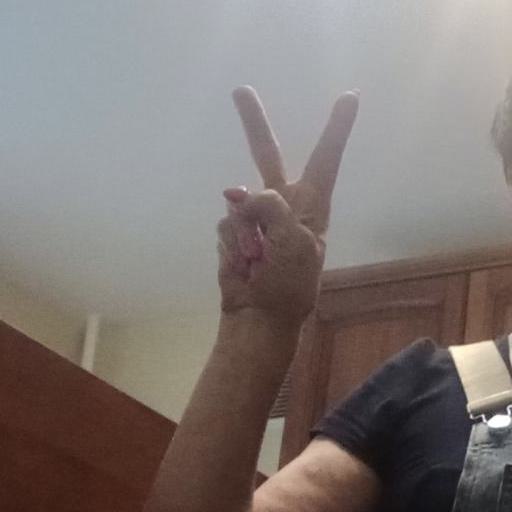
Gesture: peace